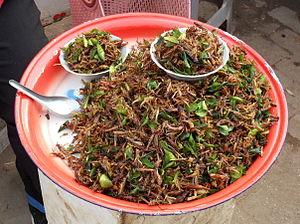
Sauterelles frites au Laos (Vientiane, 2010)
L’entomophagie est la consommation d'insectes par l'être humain. Dans le cas de la consommation d'insectes par les animaux on parle plutôt d'un régime alimentaire insectivore, sauf dans le cas d'un insecte entomophage, parasitoïde ou polyphage.
L'alimentation laotienne est à base de riz, agrémenté de viandes, volailles et poissons. Les légumes sont très nombreux et variés. C'est une cuisine ordinairement très pimentée.
La cuisine thaïlandaise, bien que semblable en certains points avec celle de ses voisins chinois, indiens et birmans, se démarque par des saveurs et ingrédients originaux : curry, menthe, citronnelle, coriandre, basilic rouge. Pimentée à l'excès pour le palais occidental et presque toujours accompagnée de nuoc mam, elle rencontre un succès international croissant. Voici donc une liste des ingrédients utilisés en cuisine thaïlandaise.